Thomas Lawrence

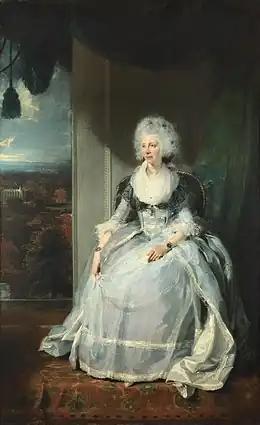
"Portrait of Queen Charlotte" (1789). Lawrence's first royal commission: Queen Charlotte, wife of George III

It was during the family's six-year stay at the Black Bear Inn that Lawrence senior began to make use of his son's precocious talents for drawing and reciting poetry. Visitors would be greeted with the words "Gentlemen, here's my son—will you have him recite from the poets, or take your portraits?" Among those who listened to a recitation from Tom, or Tommy as he was called, was actor David Garrick.